Swedish Armoured Troops

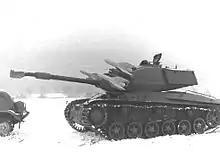
A Stridsvagn 74 fitted with SS.11 missiles in Gotland in 1965.

This brigade organization with, among other things, different rates of movement between the tanks and armoured infantry battalions (the main part on military bicycles) reduced the brigade's attack power and was quickly outrun by international development with its demands for higher standards, mobility and constant division in the battlefield. Already at the end of the war, Sweden was unhelpful in technical development. Therefore, a large number of heavy tanks (Centurion) were purchased in 1953 and a reorganization – Pbrig 58 – started with mixed battalions which included a tank and two bicycle transporting infantry companies, one of which could be transported on KP-bil's. Attacks were carried out on foot and the tank was given a supporting role. The attack speed was limited to 5 km/h. Older tanks' gun turrets were used as gun turret fortifications at ports and airfields, and Stridsvagn m/41 and Stridsvagn m/42 were rebuilt into Pansarbandvagn 301 and Stridsvagn 74 respectively.